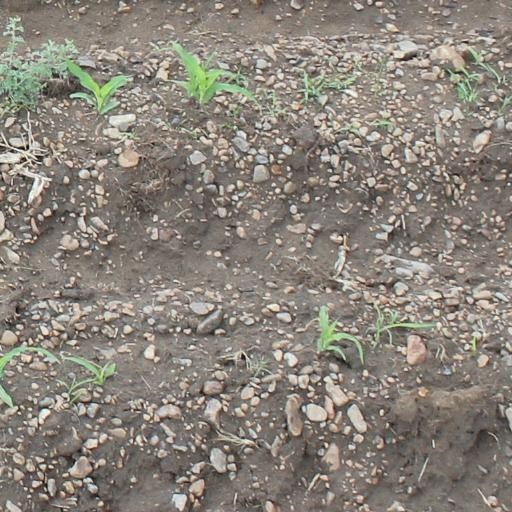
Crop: maize; corn